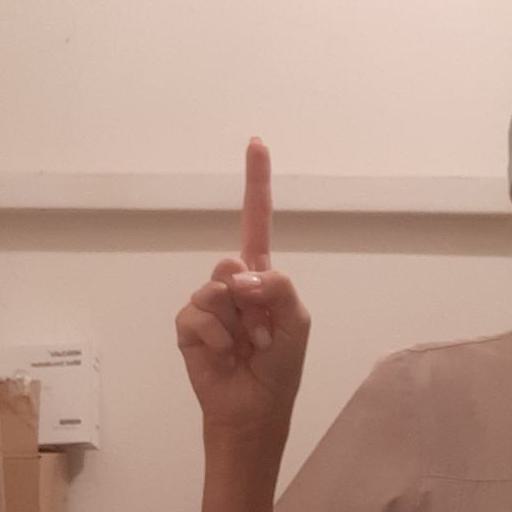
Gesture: one